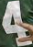
Number: 4